Angie Hart

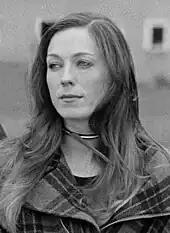
Hart in 1999

From 1998 to 2004, Hart performed as part of the pop duo Splendid with her then-husband, Jesse Tobias, whom she met August 1996 when Frente! was supporting Alanis Morissette in Canada. Tobias was Morissette's touring guitarist. Hart and Tobias were married on 22 March 1997 in Austin, Texas.